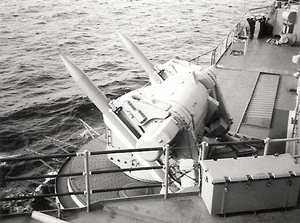
Le RIM-24 Tartar était un missile mer-air de moyenne portée de conception américaine qui a été parmi les premiers engins surface-air à équiper les navires de l'US Navy. Il est la troisième arme de la série T développée dans les années 1950 et 1960, après le RIM-2 Terrier et le RIM-8 Talos. Le RIM-24 a été embarqué sur des navires de protection antiaérienne de cinq pays. Il n'est plus utilisé depuis les années 1990, il a été remplacé sur certains bâtiments par son successeur, le RIM-66 Standard SM1-MR, qui continue fréquemment à être appelé « Tartar » car il utilise les mêmes structures que le RIM-24.